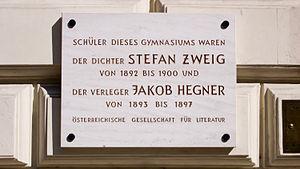
Jakob Hegner est un imprimeur, traducteur et éditeur autrichien. Né à Vienne le 25 février 1882, il est décédé à Lugano le 24 septembre 1962.